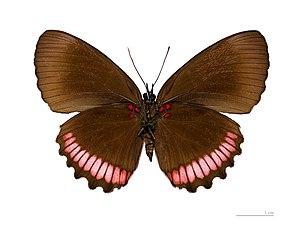
Biblis est un genre monotypique de lépidoptères de la famille des Nymphalidae et de la sous-famille des Biblidinae qui ne comprend qu'une seule espèce Biblis hyperia.